Public safety answering point

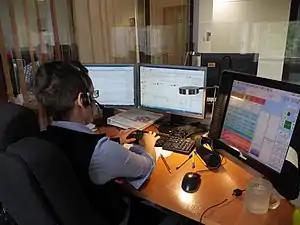
Public-safety answering point in Kraków, Poland

A public-safety answering point (PSAP), sometimes called a public-safety access point, is a type of call center where the public's telephone calls for first responders (such as police, fire department, or emergency medical services/ambulance) are received and handled. It takes calls from any landline, mobile phone line, or VoIP (Voice over Internet Protocol) line. It can also happen that when 112 is dialed in then a logic is implemented by mobile or network operators to route the call to the nearest police station. Such call centers exist in most countries to answer calls to an emergency telephone number. Trained telephone operators are also usually responsible for dispatching these emergency services. Most PSAPs are now capable of caller location for landline calls, and many can handle mobile phone locations as well (sometimes referred to as phase II location), where the mobile phone company has a handset to location system. Some can also use voice broadcasting where outgoing voice mail can be sent to many phone numbers at once, in order to alert people to a local emergency such as a chemical spill.